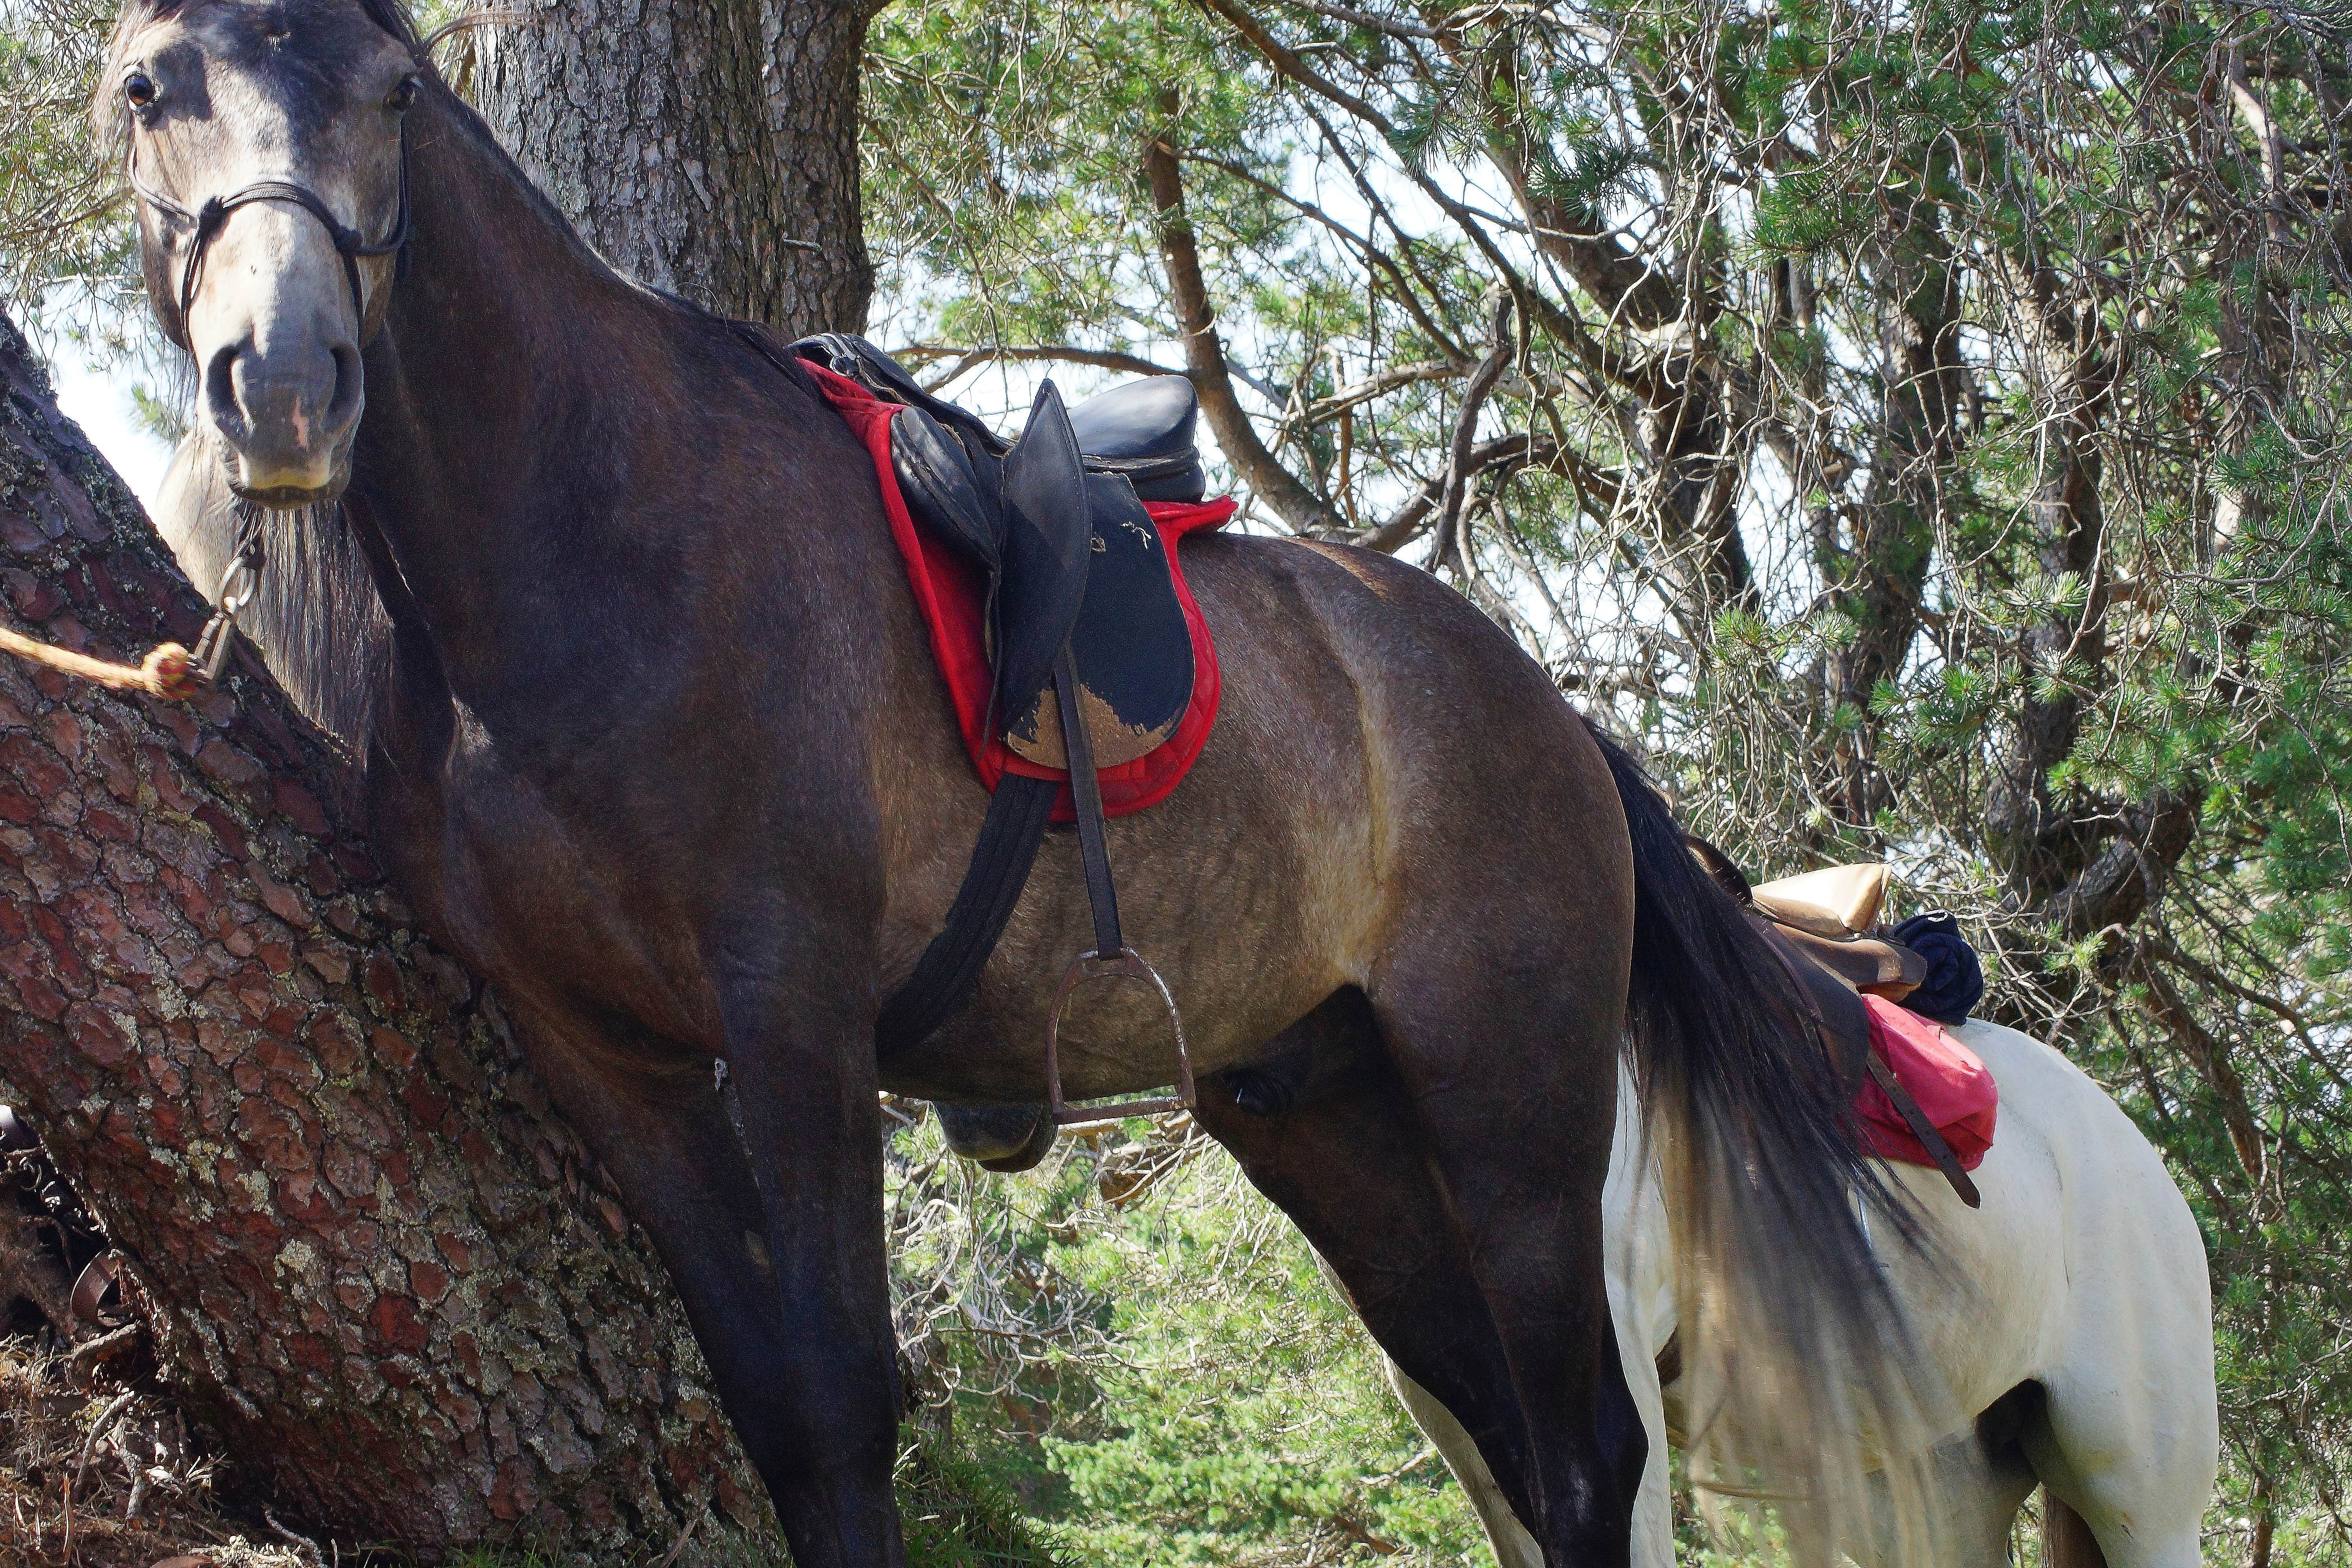
landscape, horse, rein, mammal, stallion, spain, mare, galicia, pontevedra, paisajes, espana, ggl1, gaby1, alama, sonyslta77v, tamron55200, romer a, santamari a, equestrianism, pack animal, eventing, trail riding, horse like mammal, mustang horse, animal sports, english riding, endurance riding